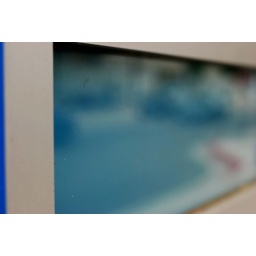
reflection in blue glass